Jeff Lehman (politician)

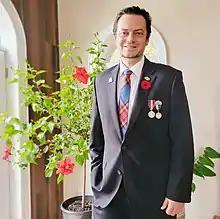
Lehman in November 2021

Jeffrey Robert Lehman (born 7 June 1975) is a Canadian politician and economist who is currently serving as Chair of the District of Muskoka since 2022. He had previously served as the 46th mayor of Barrie from 2010 to 2022. He was also the chair of Ontario's Big City Mayor's organization, consisting of the mayors of Ontario's 29 largest cities.